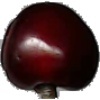
Label: Cherry 1